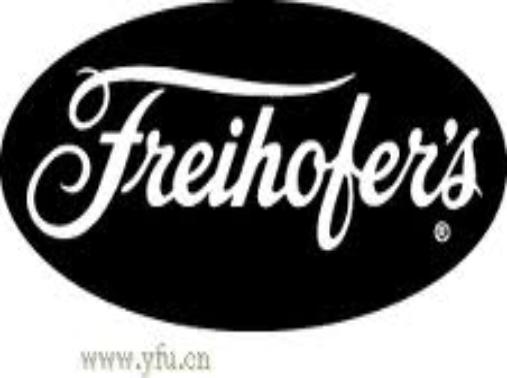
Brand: Freihofers
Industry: Food